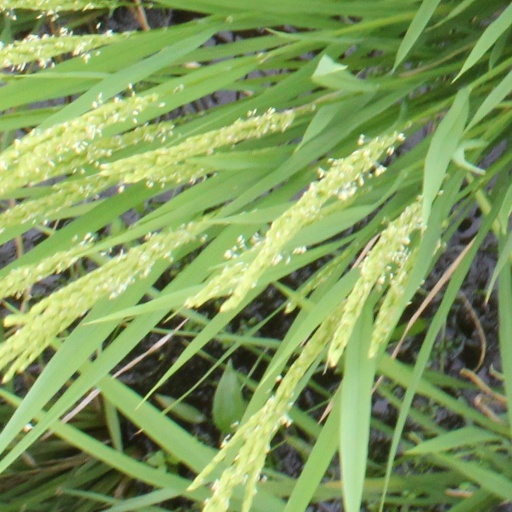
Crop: rice